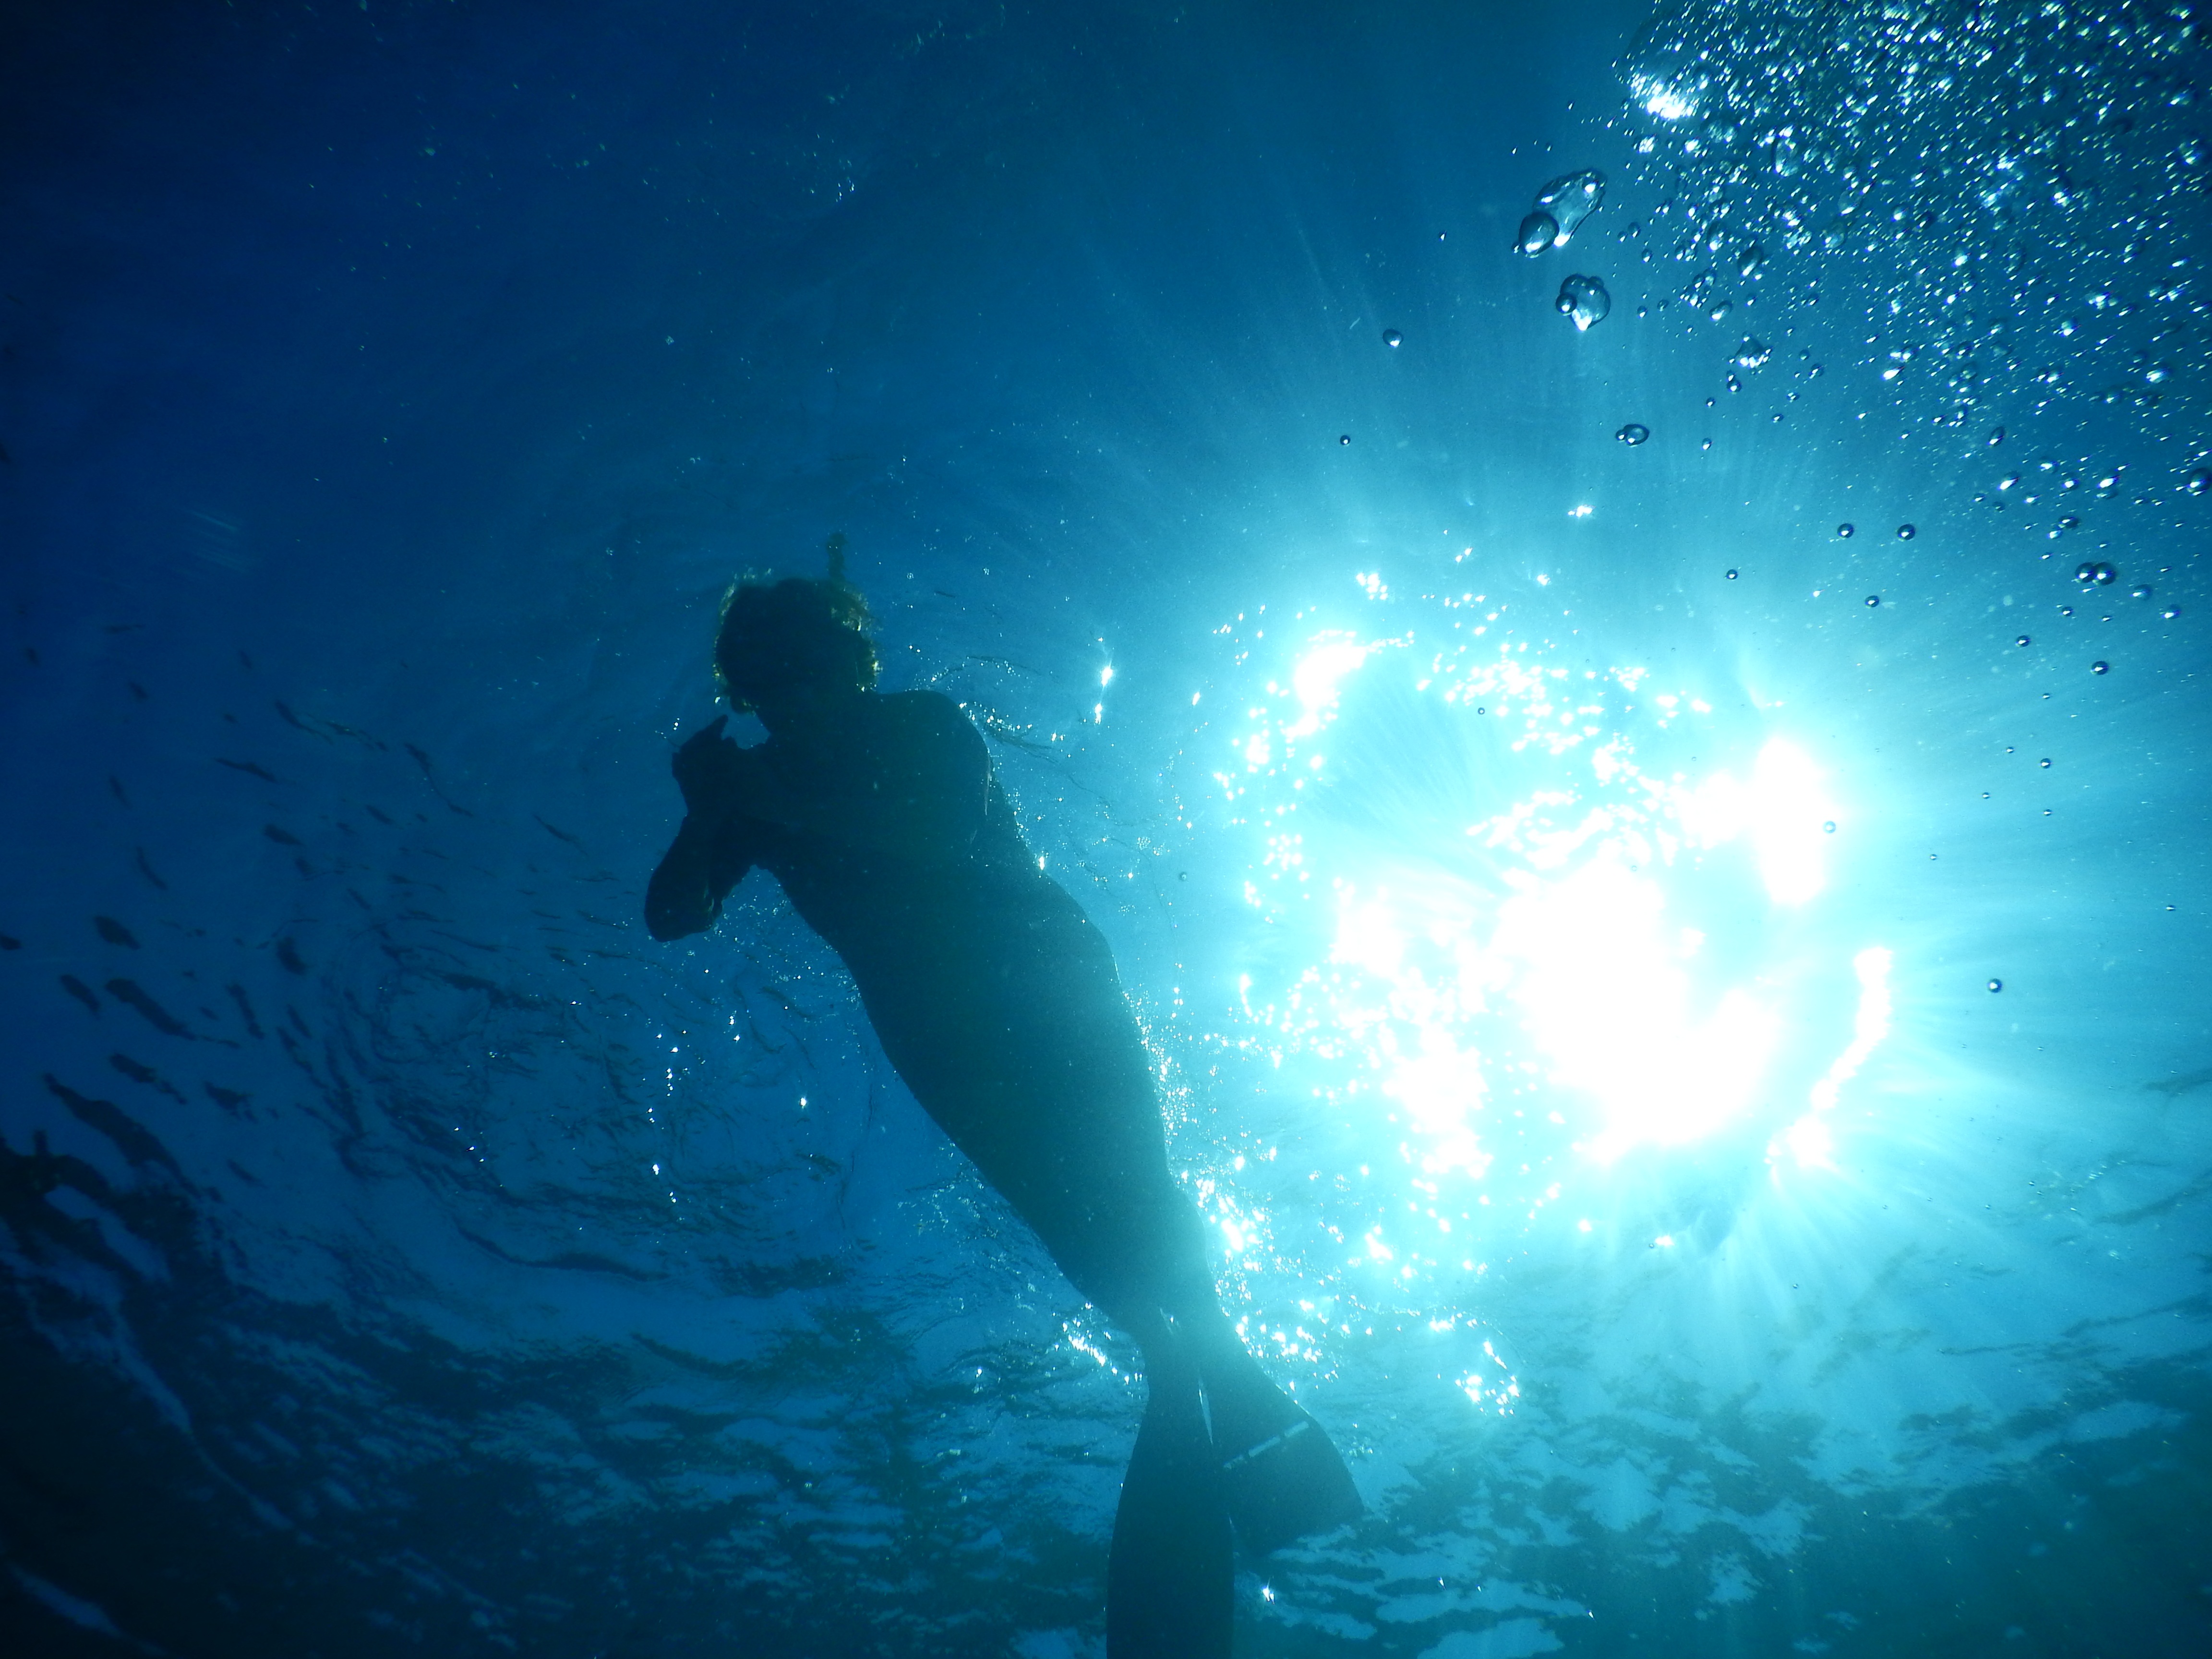
sea, light, sunlight, diving, underwater, blue, freediving, diver, holidays, snorkeling, sub, underwater diving